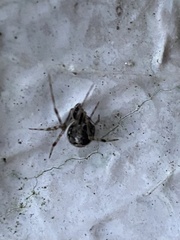
Species: Parasteatoda_tepidariorum